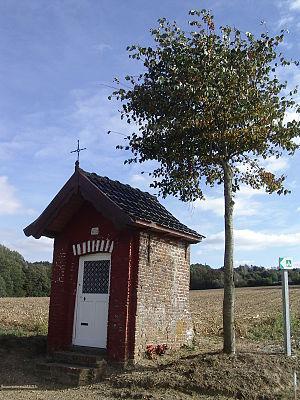
Chapelle Marie-consolation-de-la-peur à Boeschepe (France, Nord)
Boeschepe, parfois écrit Boeschèpe, est une commune française située dans le département du Nord, en région Hauts-de-France.